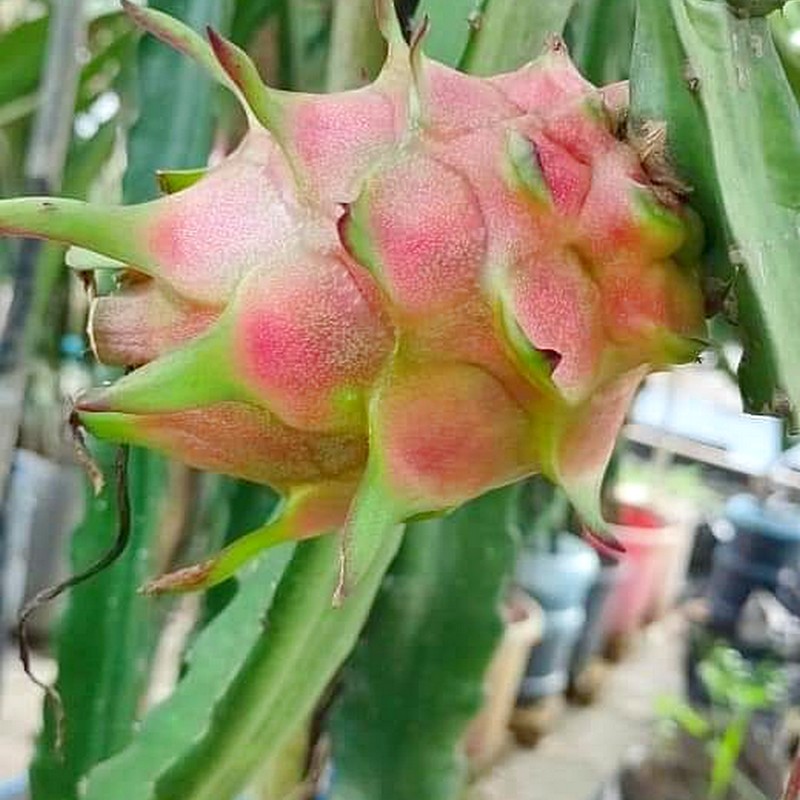
Label: Fresh Dragon Fruit